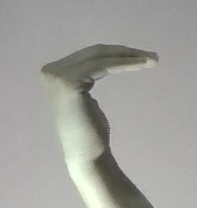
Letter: haa